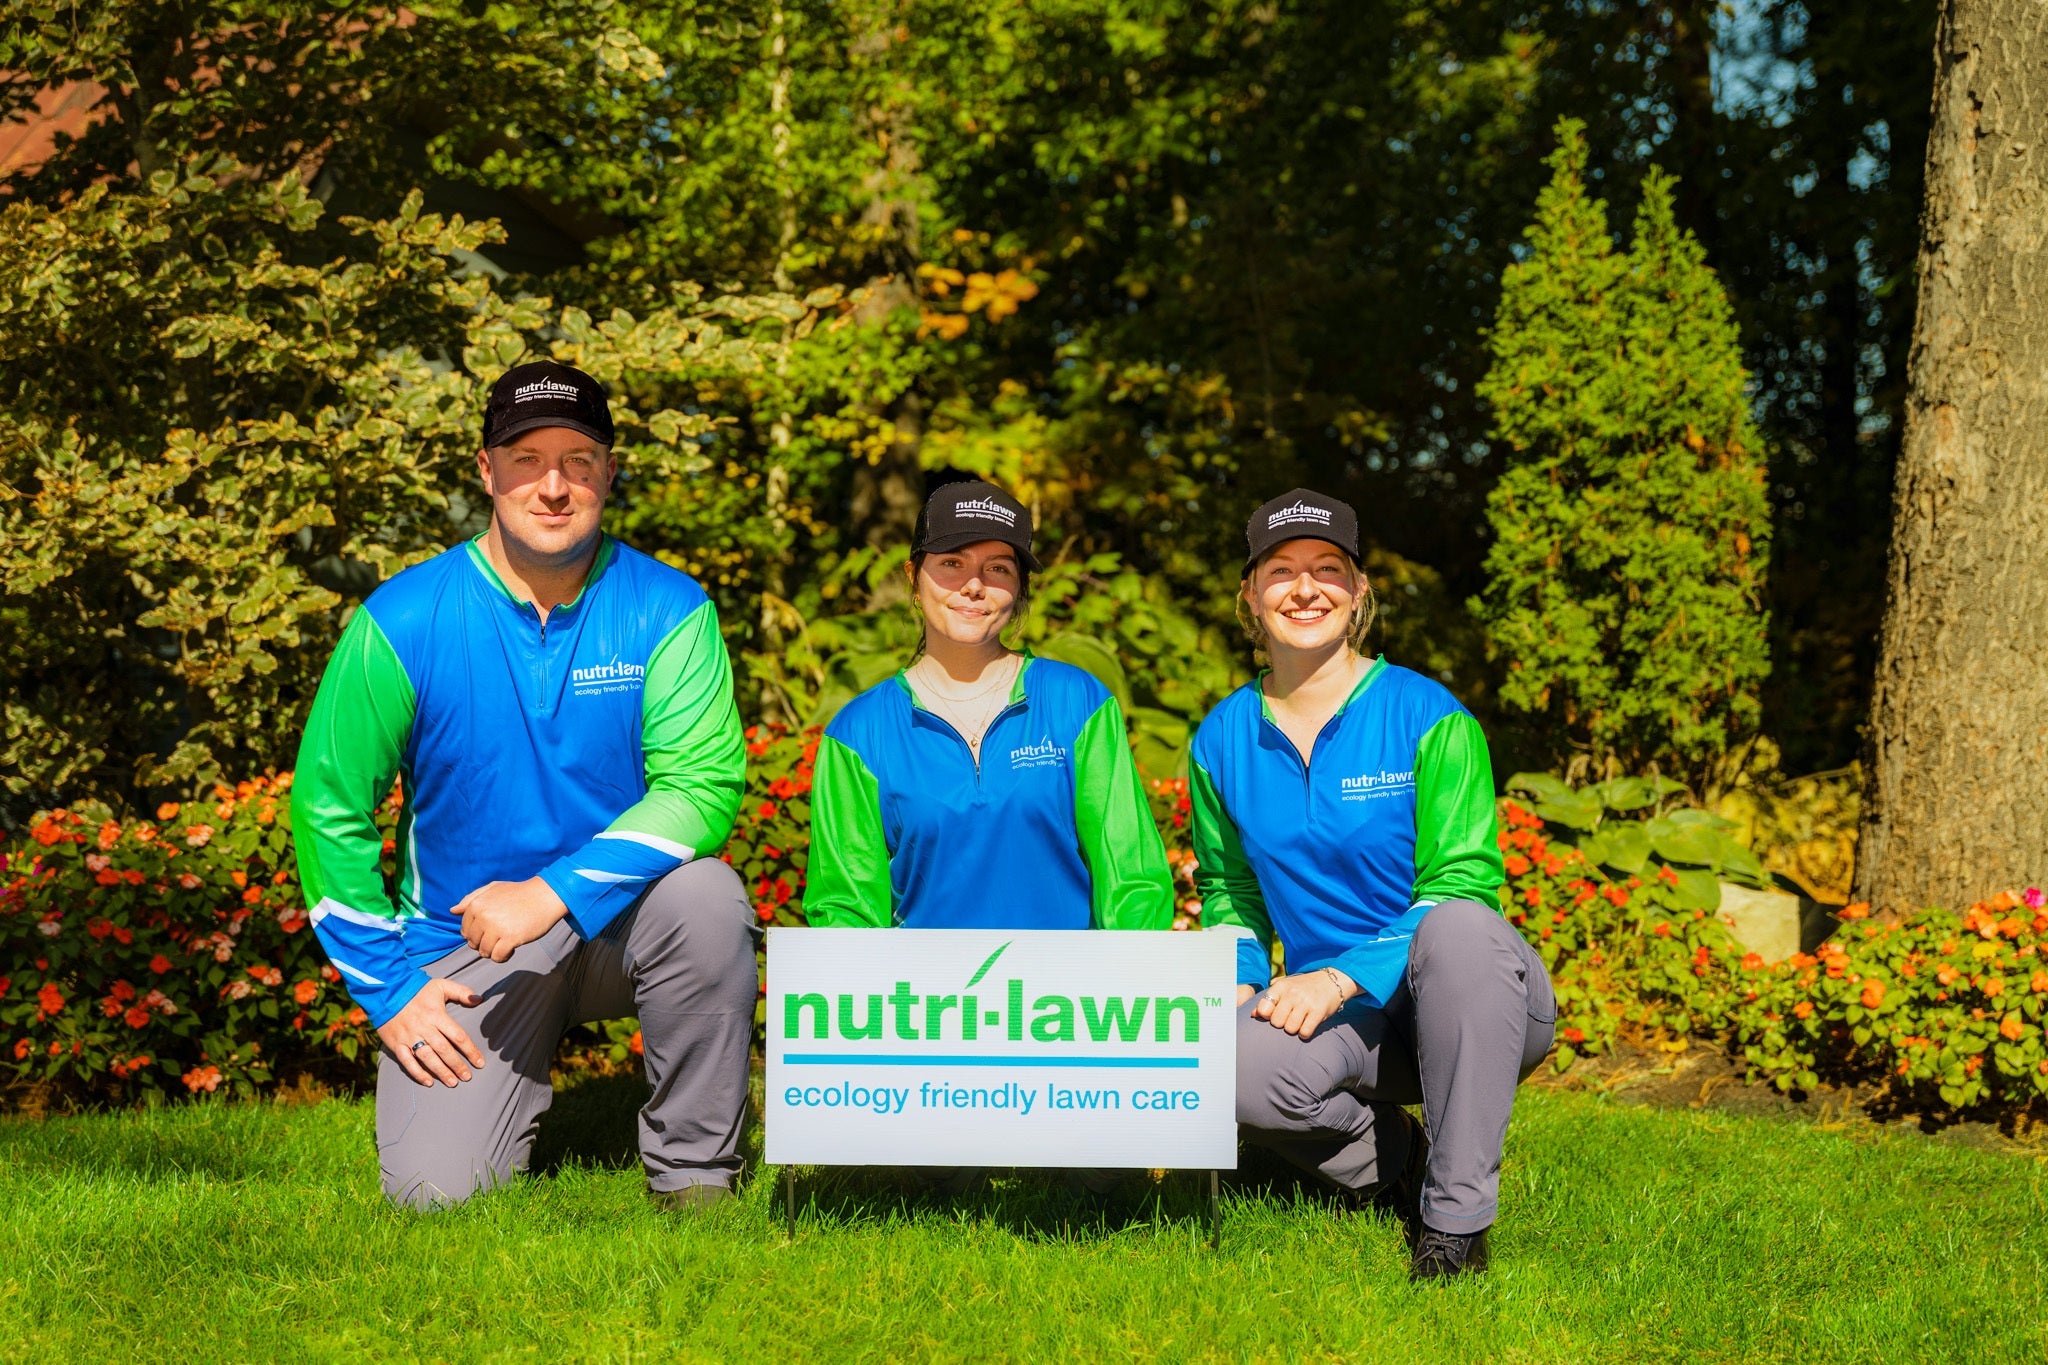
2025 Nutri-Lawn Services
Spring Fertilizer Summer Fertilizer Late Summer Fertilizer Fall Fertilizer Fiesta Round 1 Fiesta Round 3 Core Aeration Fall Lime Soil Enrichment Fiesta Round 2
Brand: Nutri-Lawn
Category: Services > Home Improvement Services > Outdoor Services